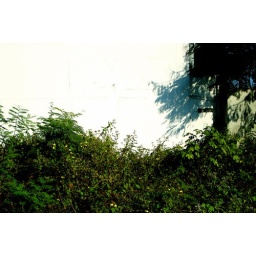
Pure white wall at ruined building in Chiangmai, Thailand